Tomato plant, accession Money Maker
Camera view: horizontal (90 deg, fisheye); turntable rotation: 90 degrees
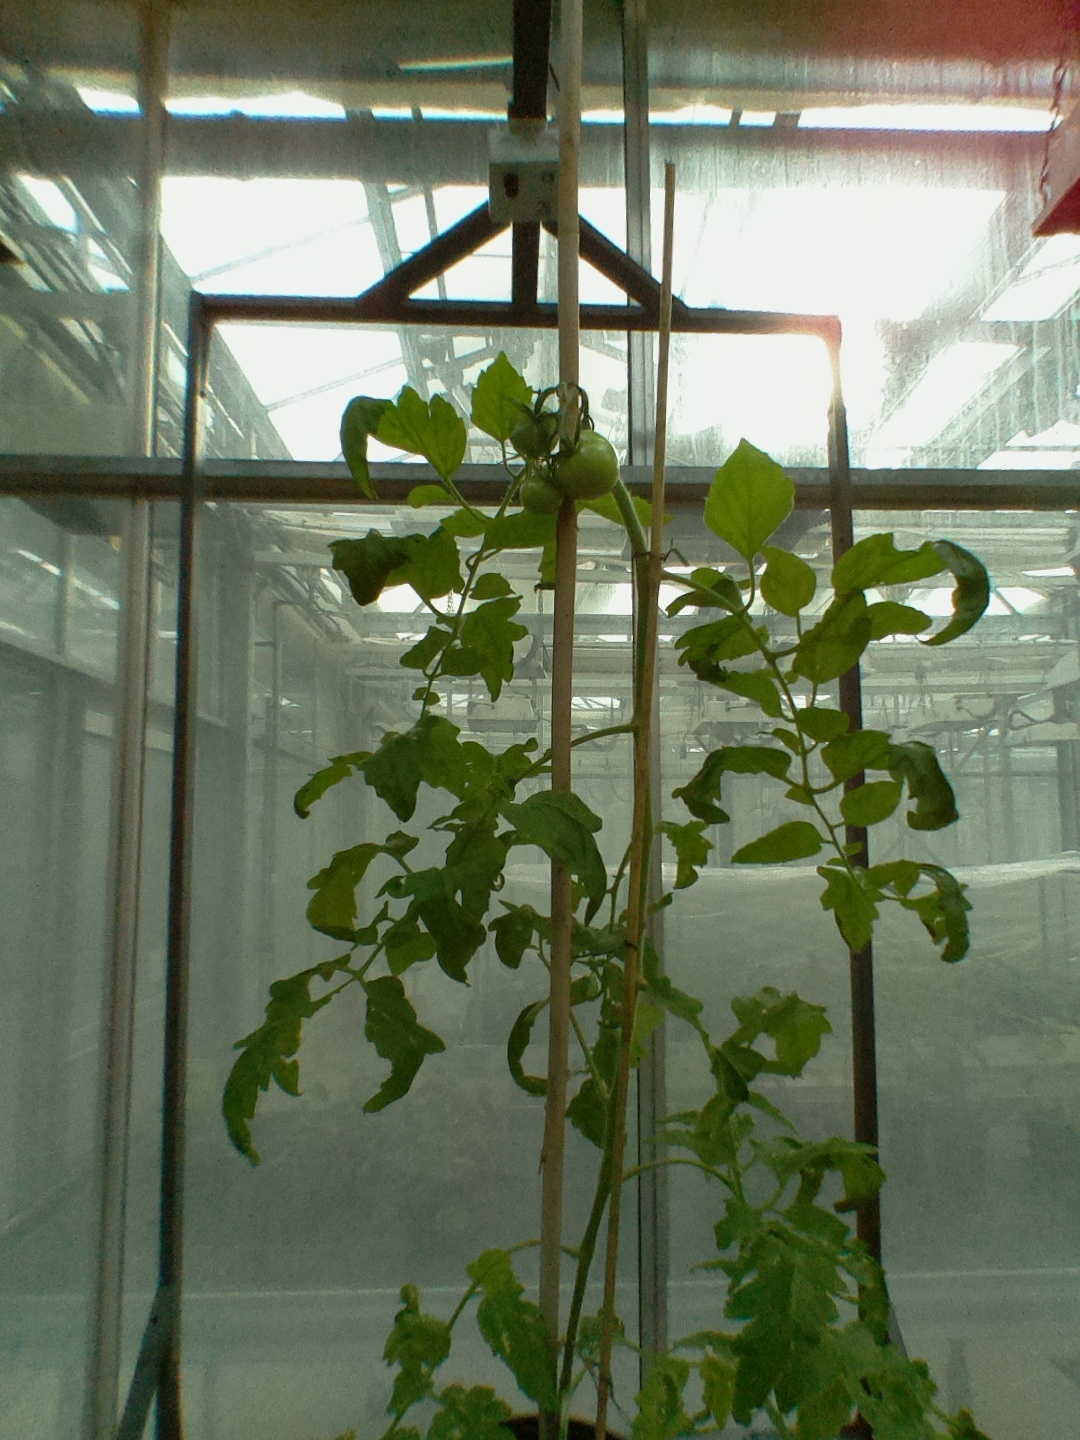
BBCH growth stage 73: 30%-40% of final fruit size